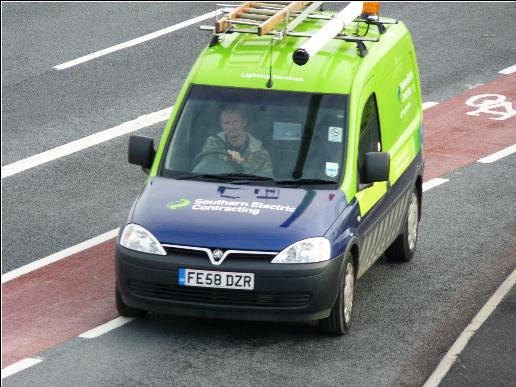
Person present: Yes